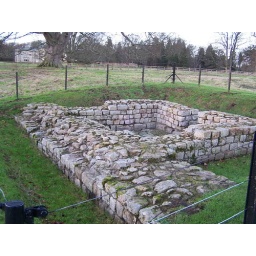
Western interval tower on southern defences, with fort curtain wall in foreground. Looking NW. &lt;i&gt;Handbook&lt;/i&gt; p.199